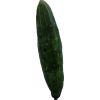
Label: Cucumber 3